Sakurai Station (Aichi)

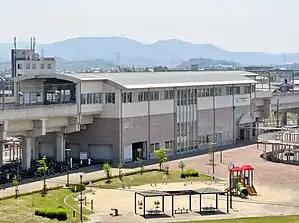
Sakurai Station in April 2018

Sakurai Station is served by the Meitetsu Nishio Line, and is located 7.9 kilometers from the starting point of the line at .